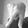
ASL letter: Q